Economy of the Mughal Empire

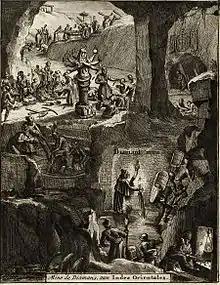
Diamond mine in the Golconda region 1725 CE from the collection of Pieter van der Aa—a Dutch publisher known for preparing maps and atlases.

The Mughal Empire's economic prowess and sophisticated infrastructure played a pivotal role in shaping South Asia's history. While the Mughal Empire is conventionally said to have been founded in 1526 by Babur, the Mughal imperial structure, however, is sometimes dated to 1600, to the rule of Babur's grandson, Akbar. The economy in South Asia during the Mughal era increased in productivity compared to medieval times. Mughal India's economy has been described as a form of proto-industrialization, an inspiration for the 18th-century putting-out system of Western Europe prior to the Industrial Revolution. It was described as large and prosperous. India under Mughal rule produced about 28% of the world's industrial output up until the 18th century with significant exports in textiles, shipbuilding, and steel, driving a strong export-driven economy. At the start of 17th century, the economic expansion within Mughal territories become the largest and surpassed the Qing dynasty and Europe. The share of the world's economy grew from 22.7% in 1600, which at the end of 16th century, had surpassed China to have the world's largest gross domestic product (GDP). Bengal Subah, the empire's wealthiest province, alone contributed to 12% of GDP and was a major hub for industries, contributing significantly to global trade and European imports, particularly in textiles and shipbuilding.